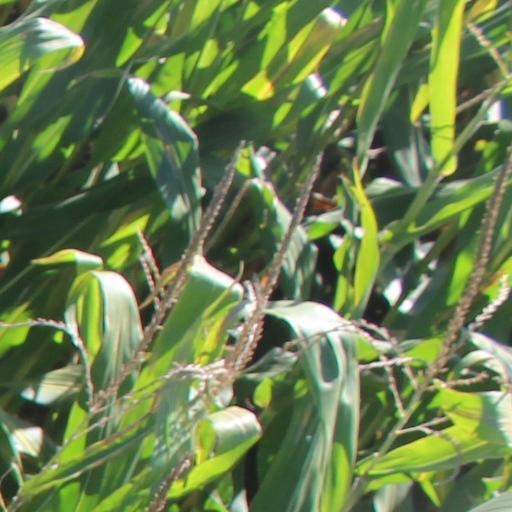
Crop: maize; corn